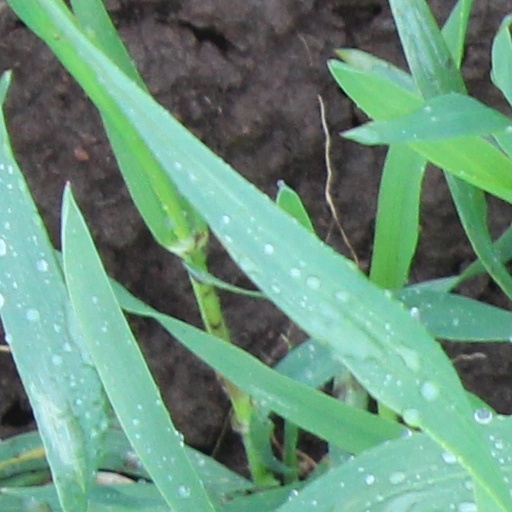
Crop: wheat